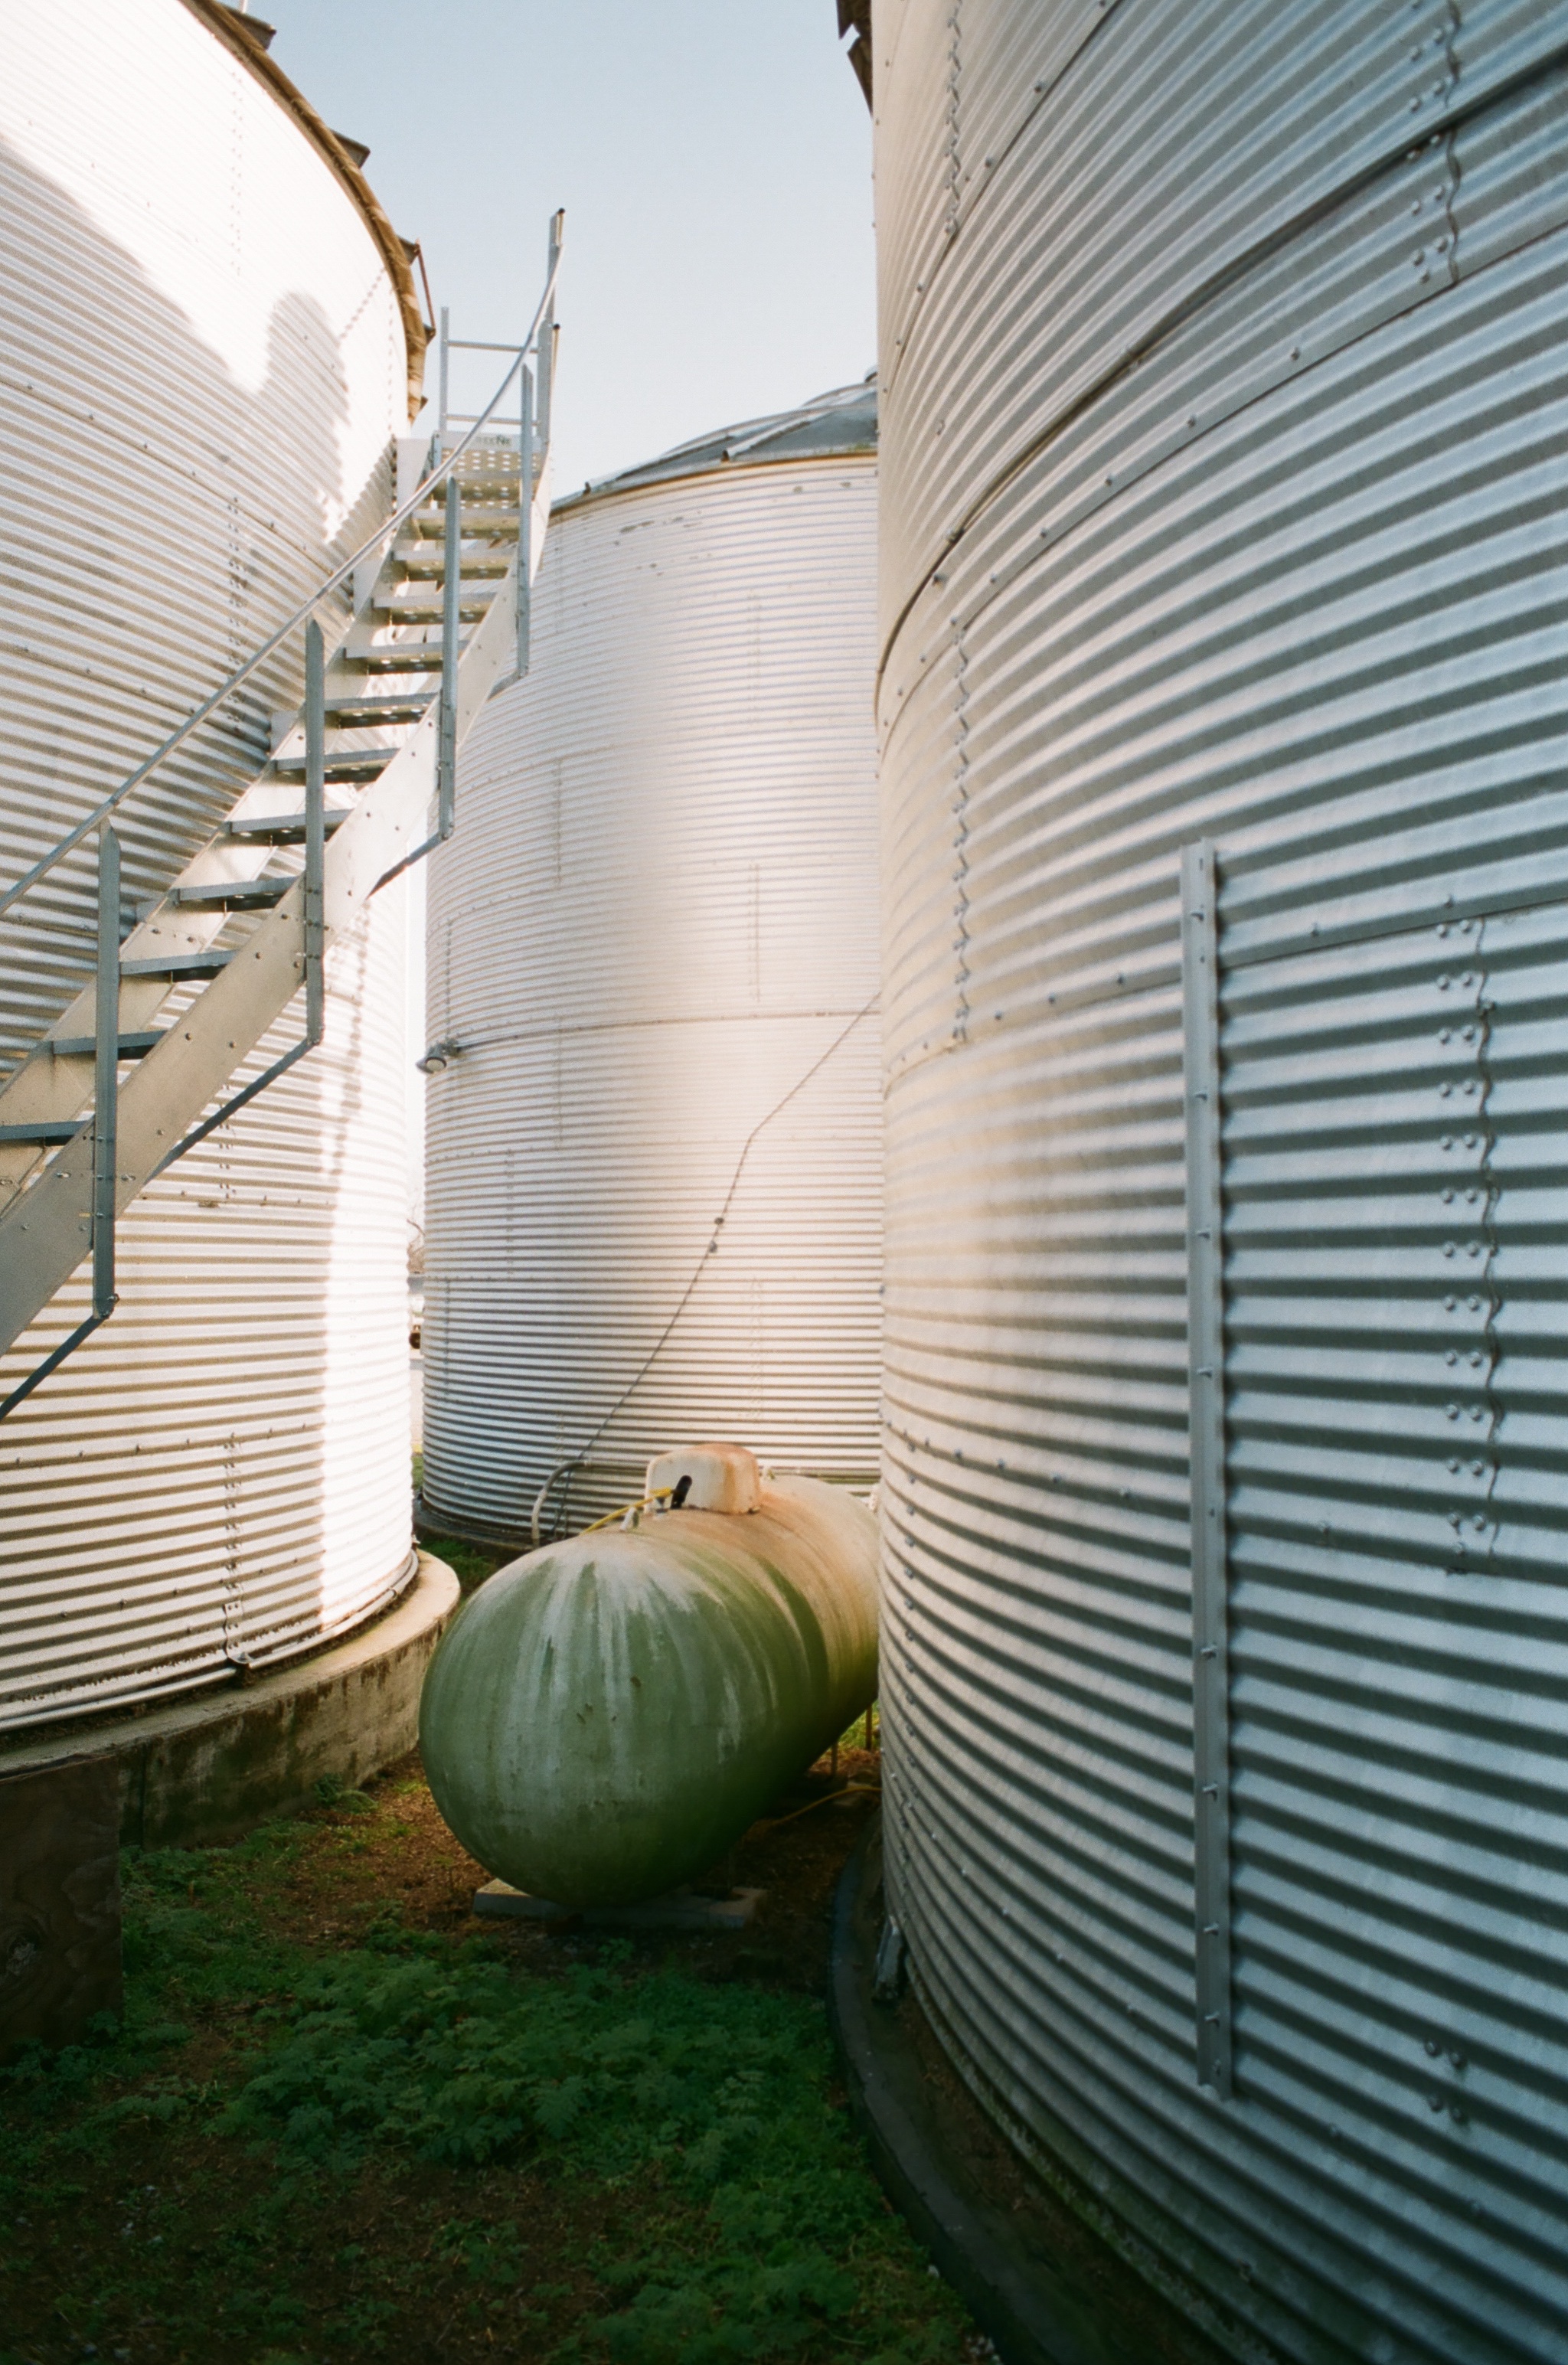
architecture, white, roof, wall, color, urban area